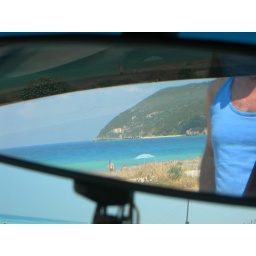
it's the mirror of our car...showing Ag. Ioannis beach in Lefkada